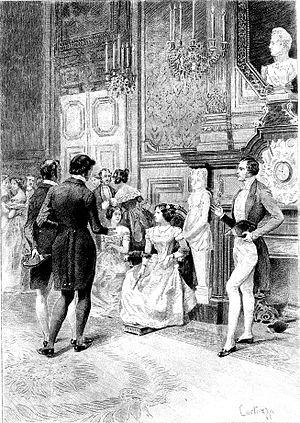
Le Comte de Sallenauve est la deuxième partie du roman français d’Honoré de Balzac Le Député d'Arcis, inachevé à la mort de l’auteur qui avait chargé Charles Rabou de le terminer et qui fut publié en 1852 dans Le Constitutionnel, puis édité en volume chez Potter en 1856.